Ee Manohara Theeram

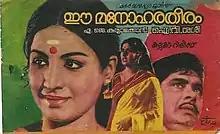

Ee Manoharatheeram is a 1978 Indian Malayalam film, directed by I. V. Sasi. The film stars Madhu, Jayan, Jayabharathi and Vidhubhala in the lead roles. The film has musical score by G. Devarajan.